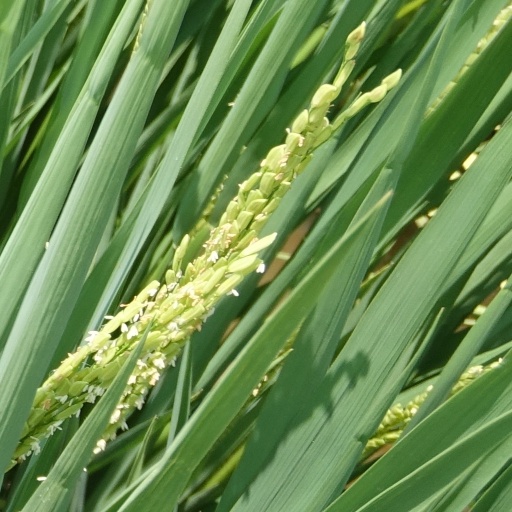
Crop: rice